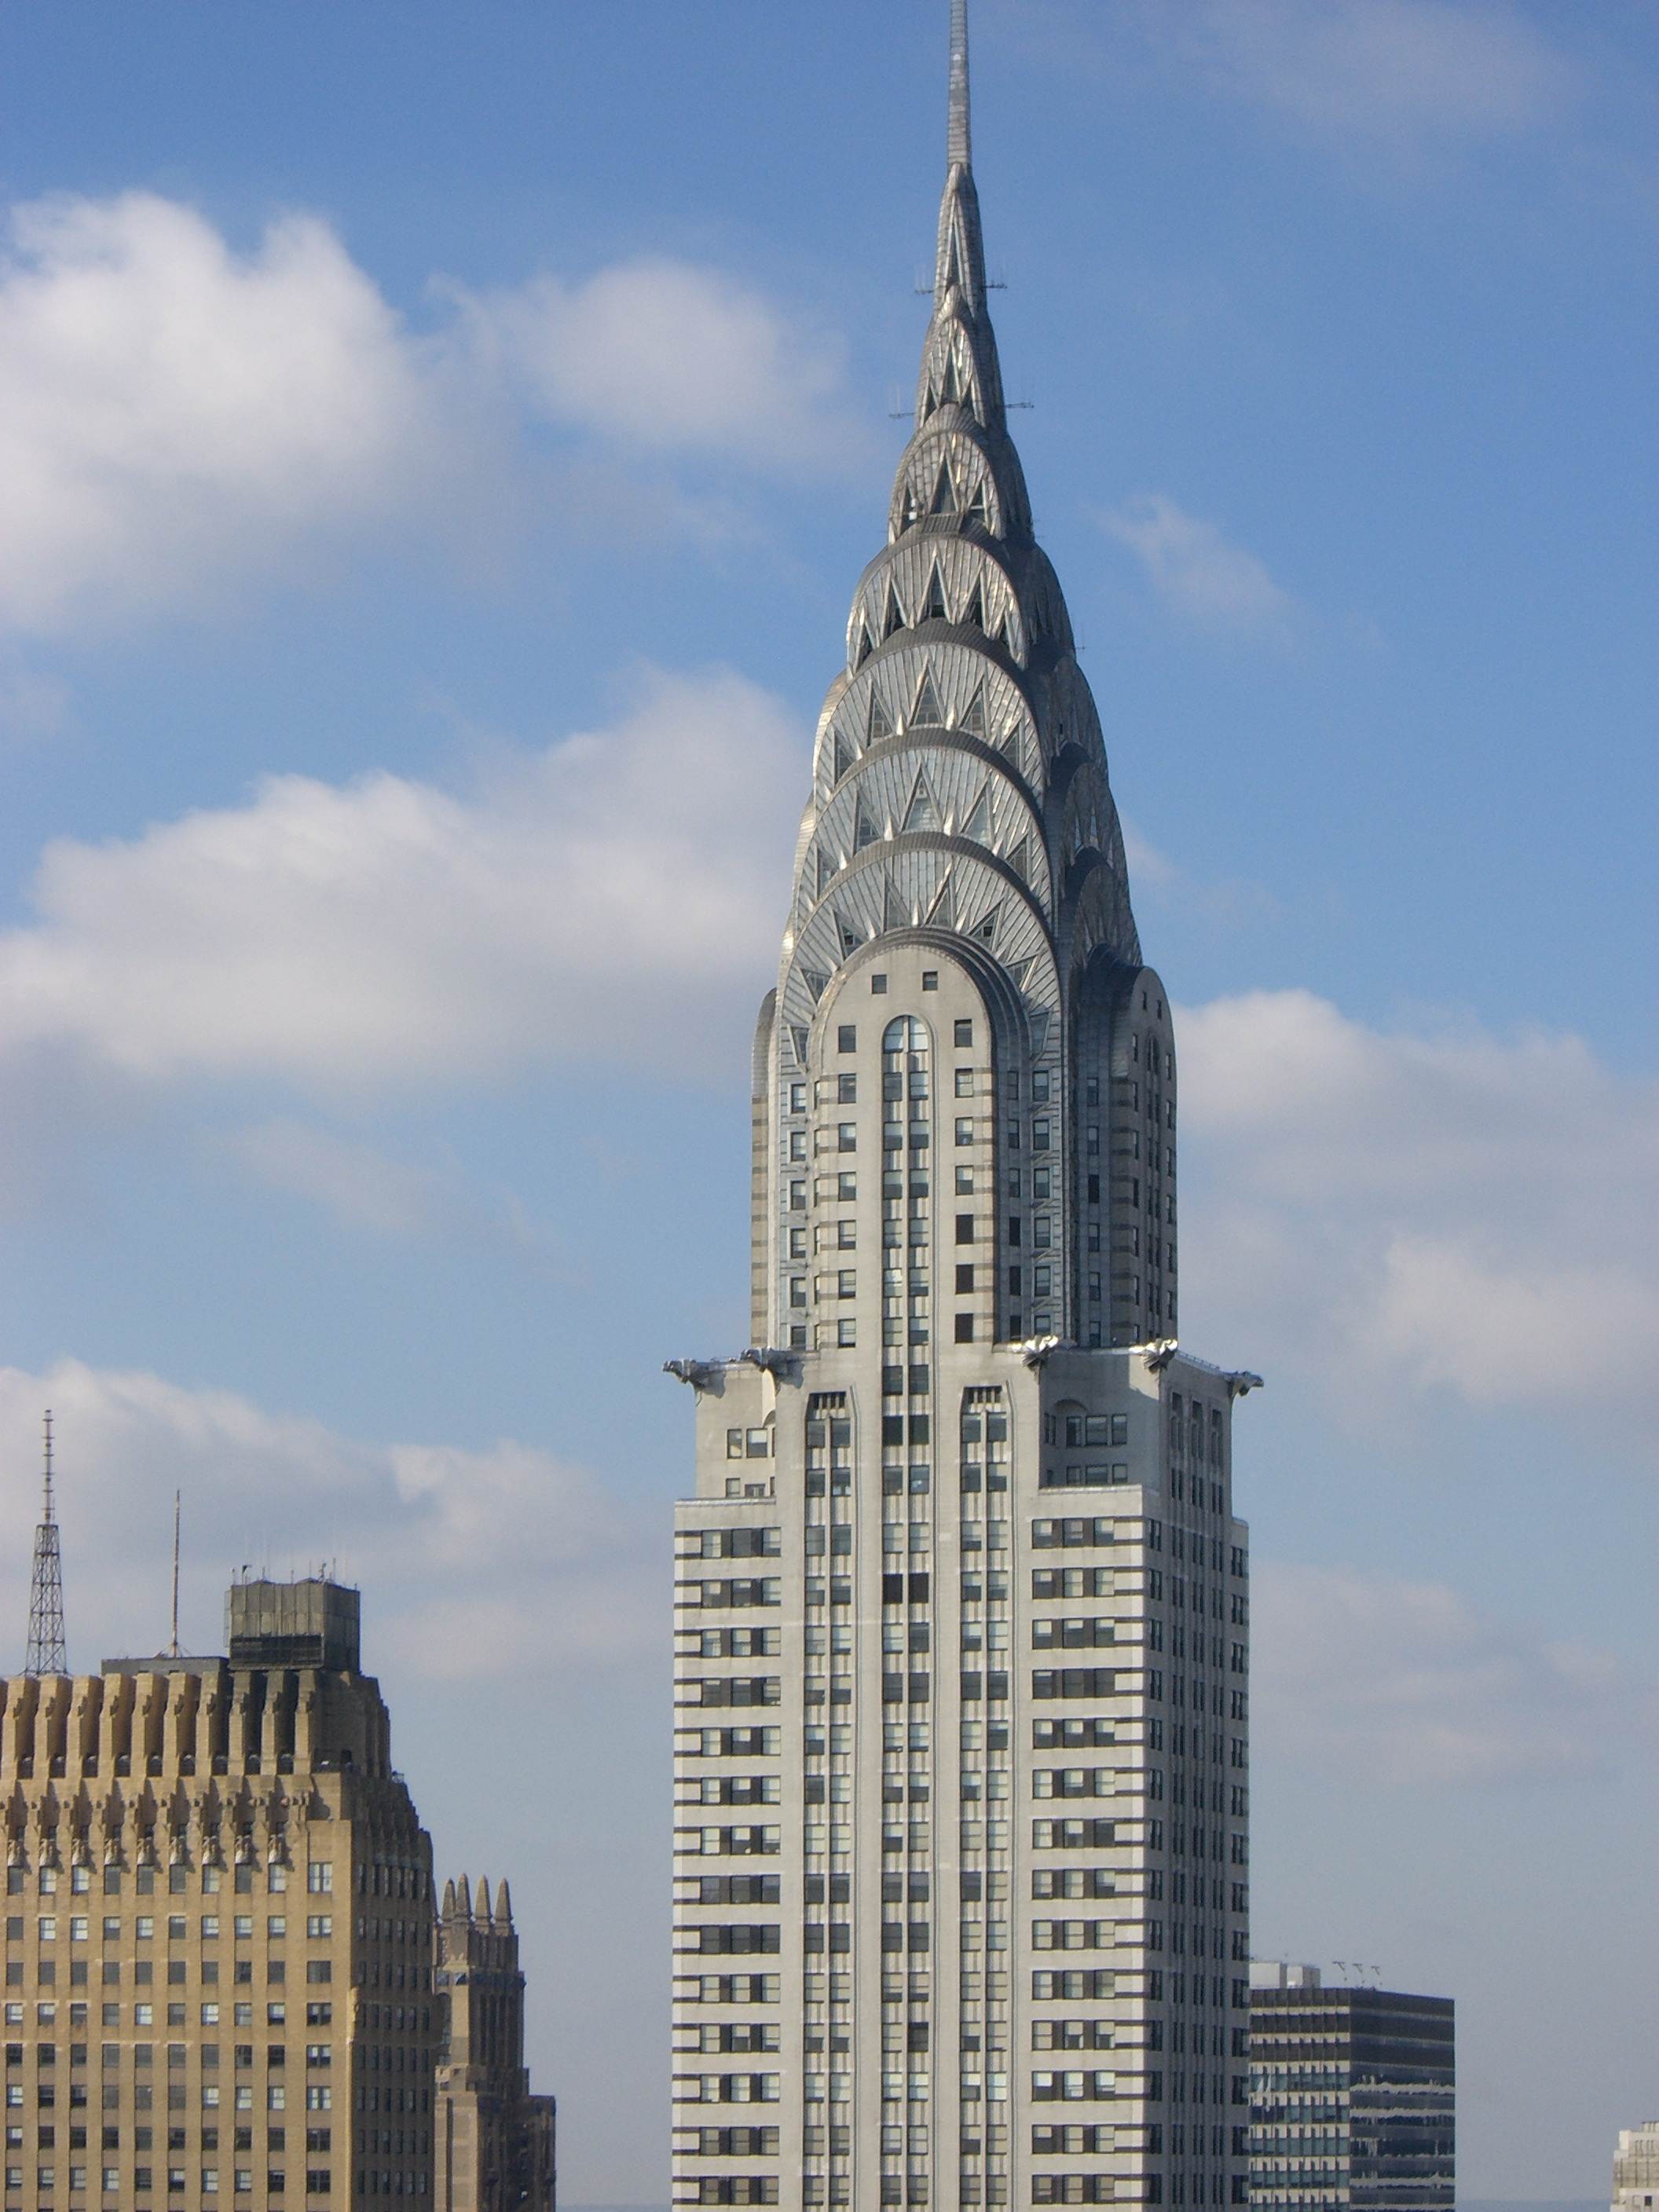
architecture, skyline, building, city, skyscraper, new york, cityscape, downtown, tower, landmark, tower block, buildings, spire, steeple, metropolis, metropolitan area